Whitewater Bay

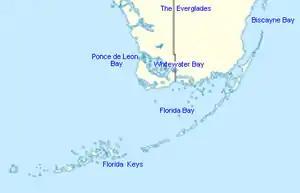
Map of South Florida waterways

Whitewater Bay is an inlet of the Gulf of Mexico in southwestern Florida in the United States. The bay is located entirely within Monroe County north of Cape Sable in the Everglades National Park. Whitewater Bay leads into Oyster Bay to the west, then Ponce de Leon Bay in the Gulf of Mexico. Hells Bay is nearby.